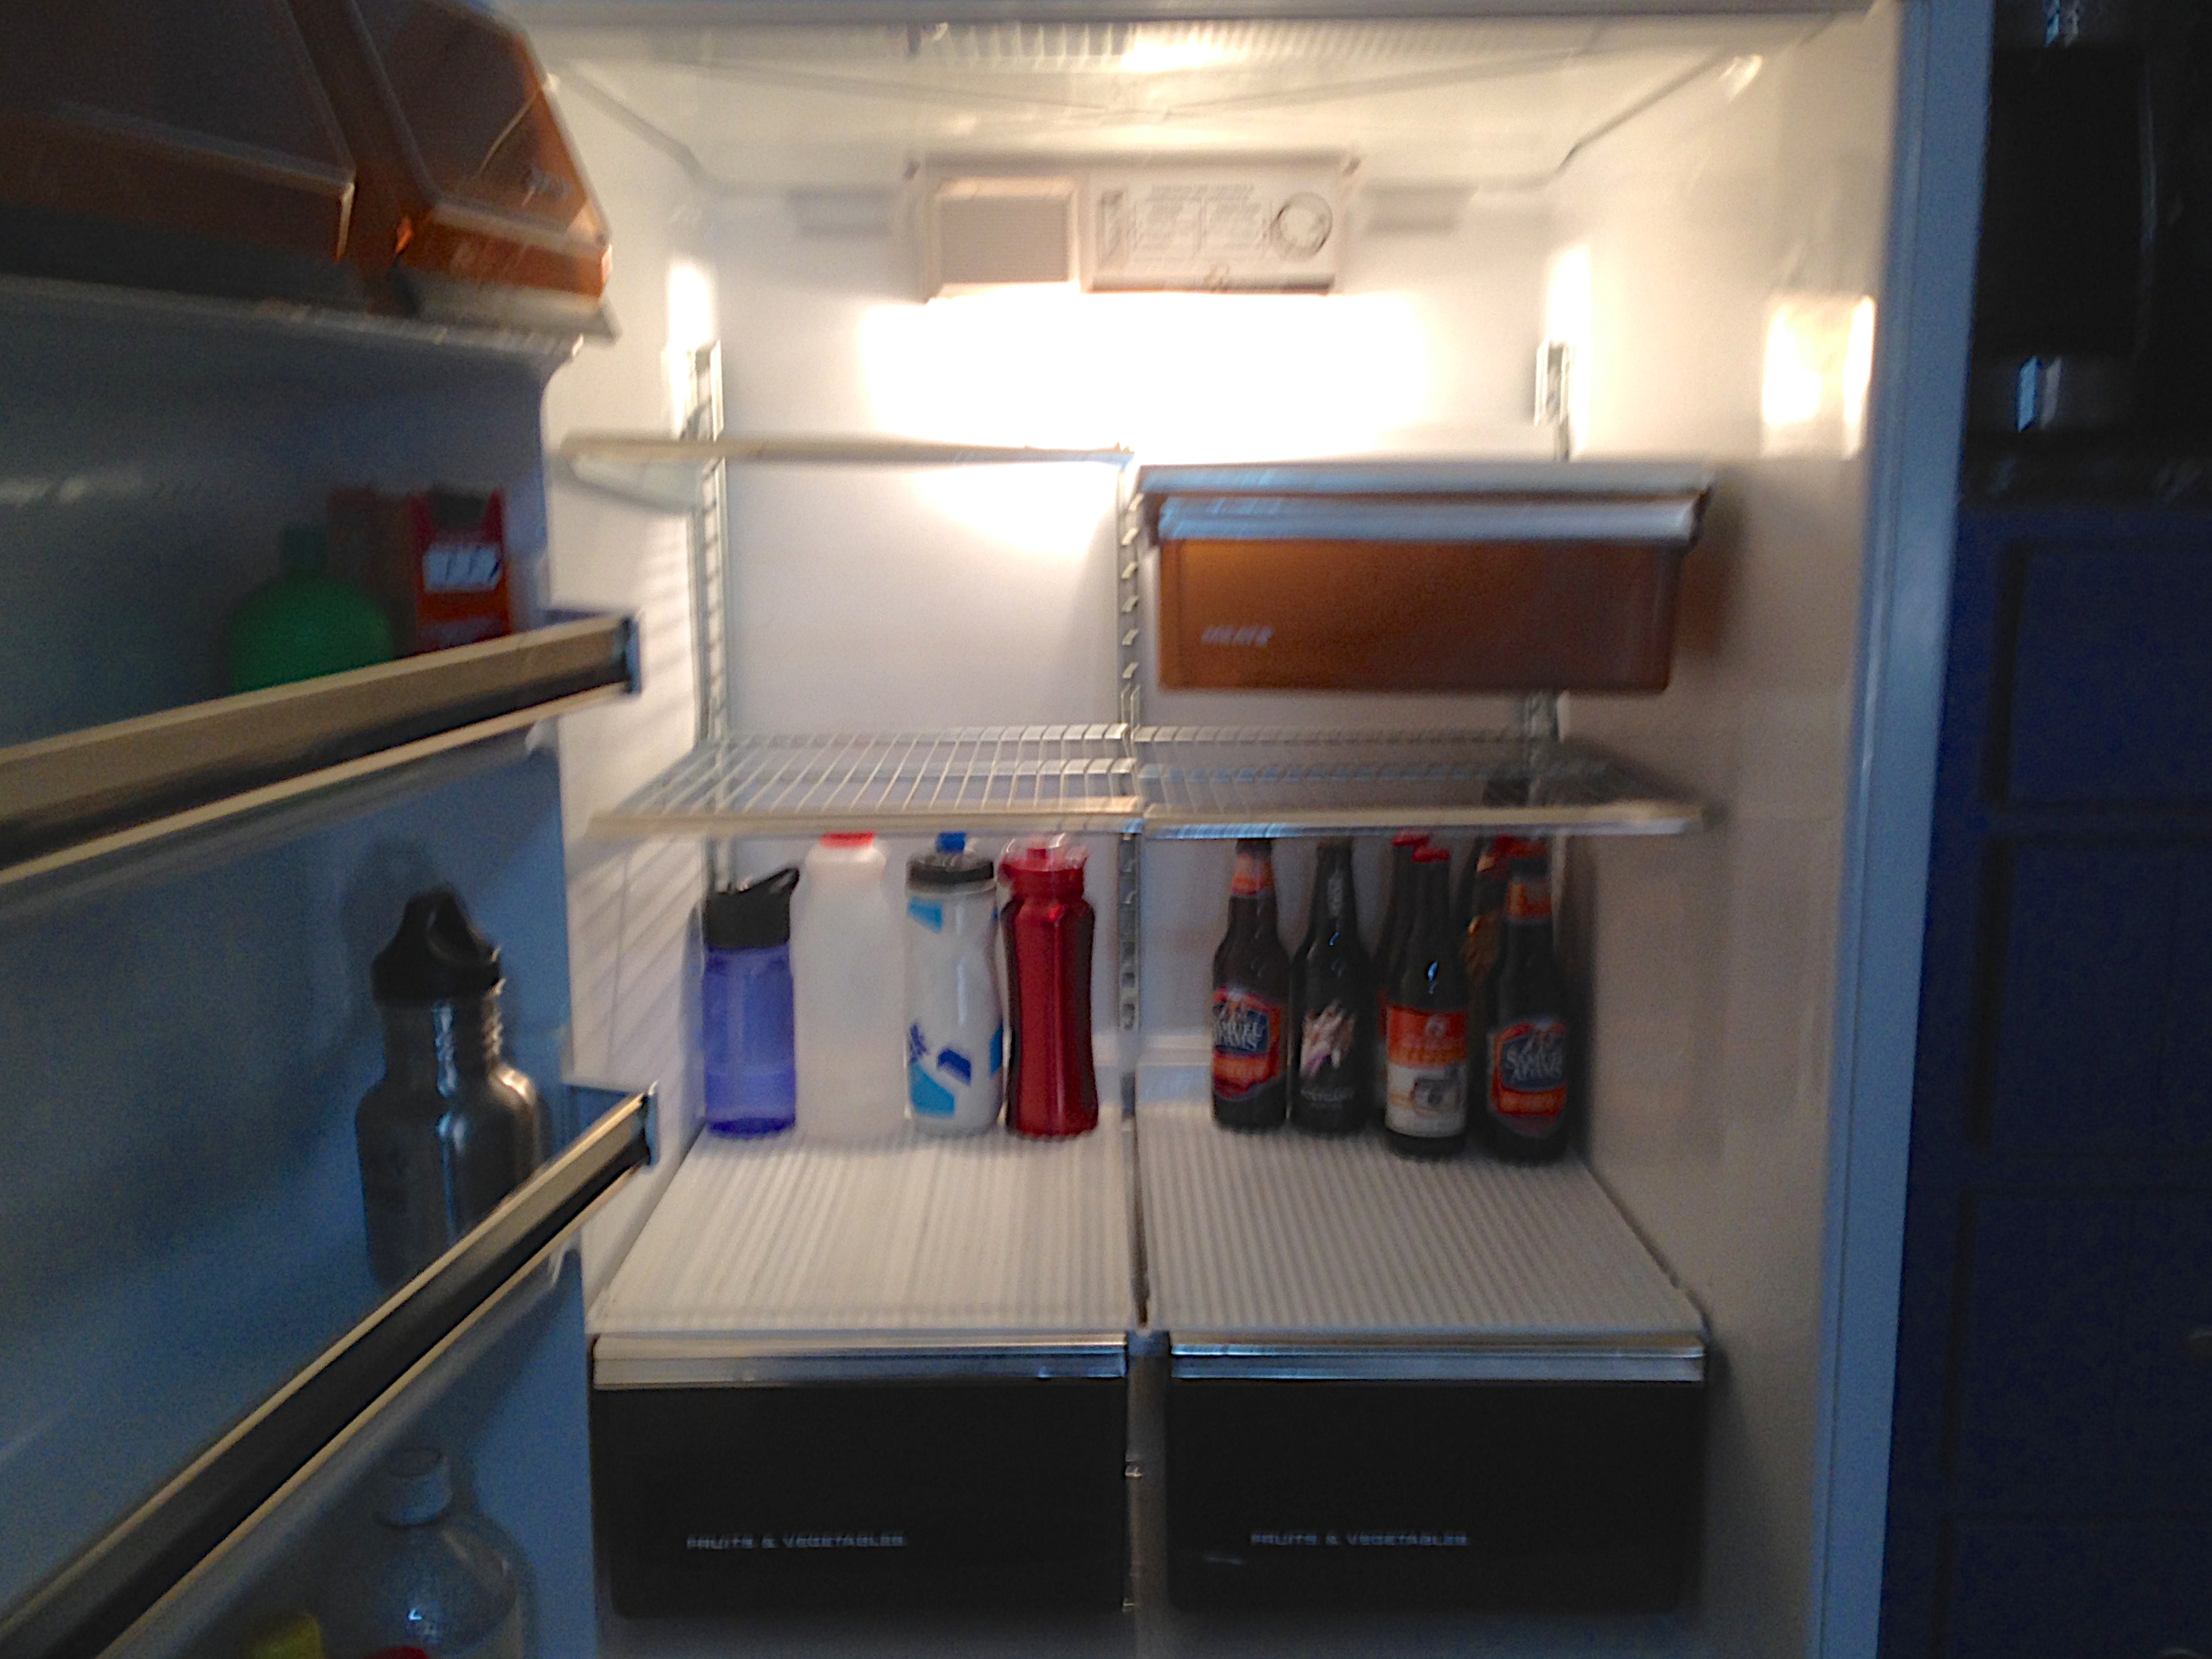
boat, vehicle, yacht, room, public transport, beer, art